Amiga Original Chip Set

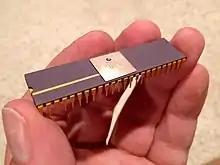
Paula chip (MOS Technology 8364 R4) used in Amiga 1000

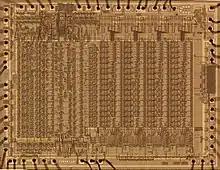
Paula chip (MOS Technology 8364 R4) die

The Paula chip, designed by Glenn Keller, from MOS Technology, is the interrupt controller, but also includes logic for audio playback, floppy disk drive control, serial port input/output and mouse/joystick buttons two and three signals. The logic remained functionally identical across all Amiga models from Commodore.